Weapons of honour

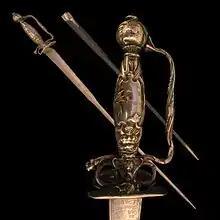
Sword of honour of Pierre Anguier.

Weapons of honour (French: "Armes d'honneur") are ceremonial weapons awarded for service or assistance to France.